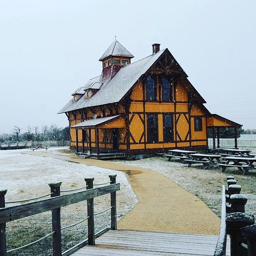
first snow of the year !